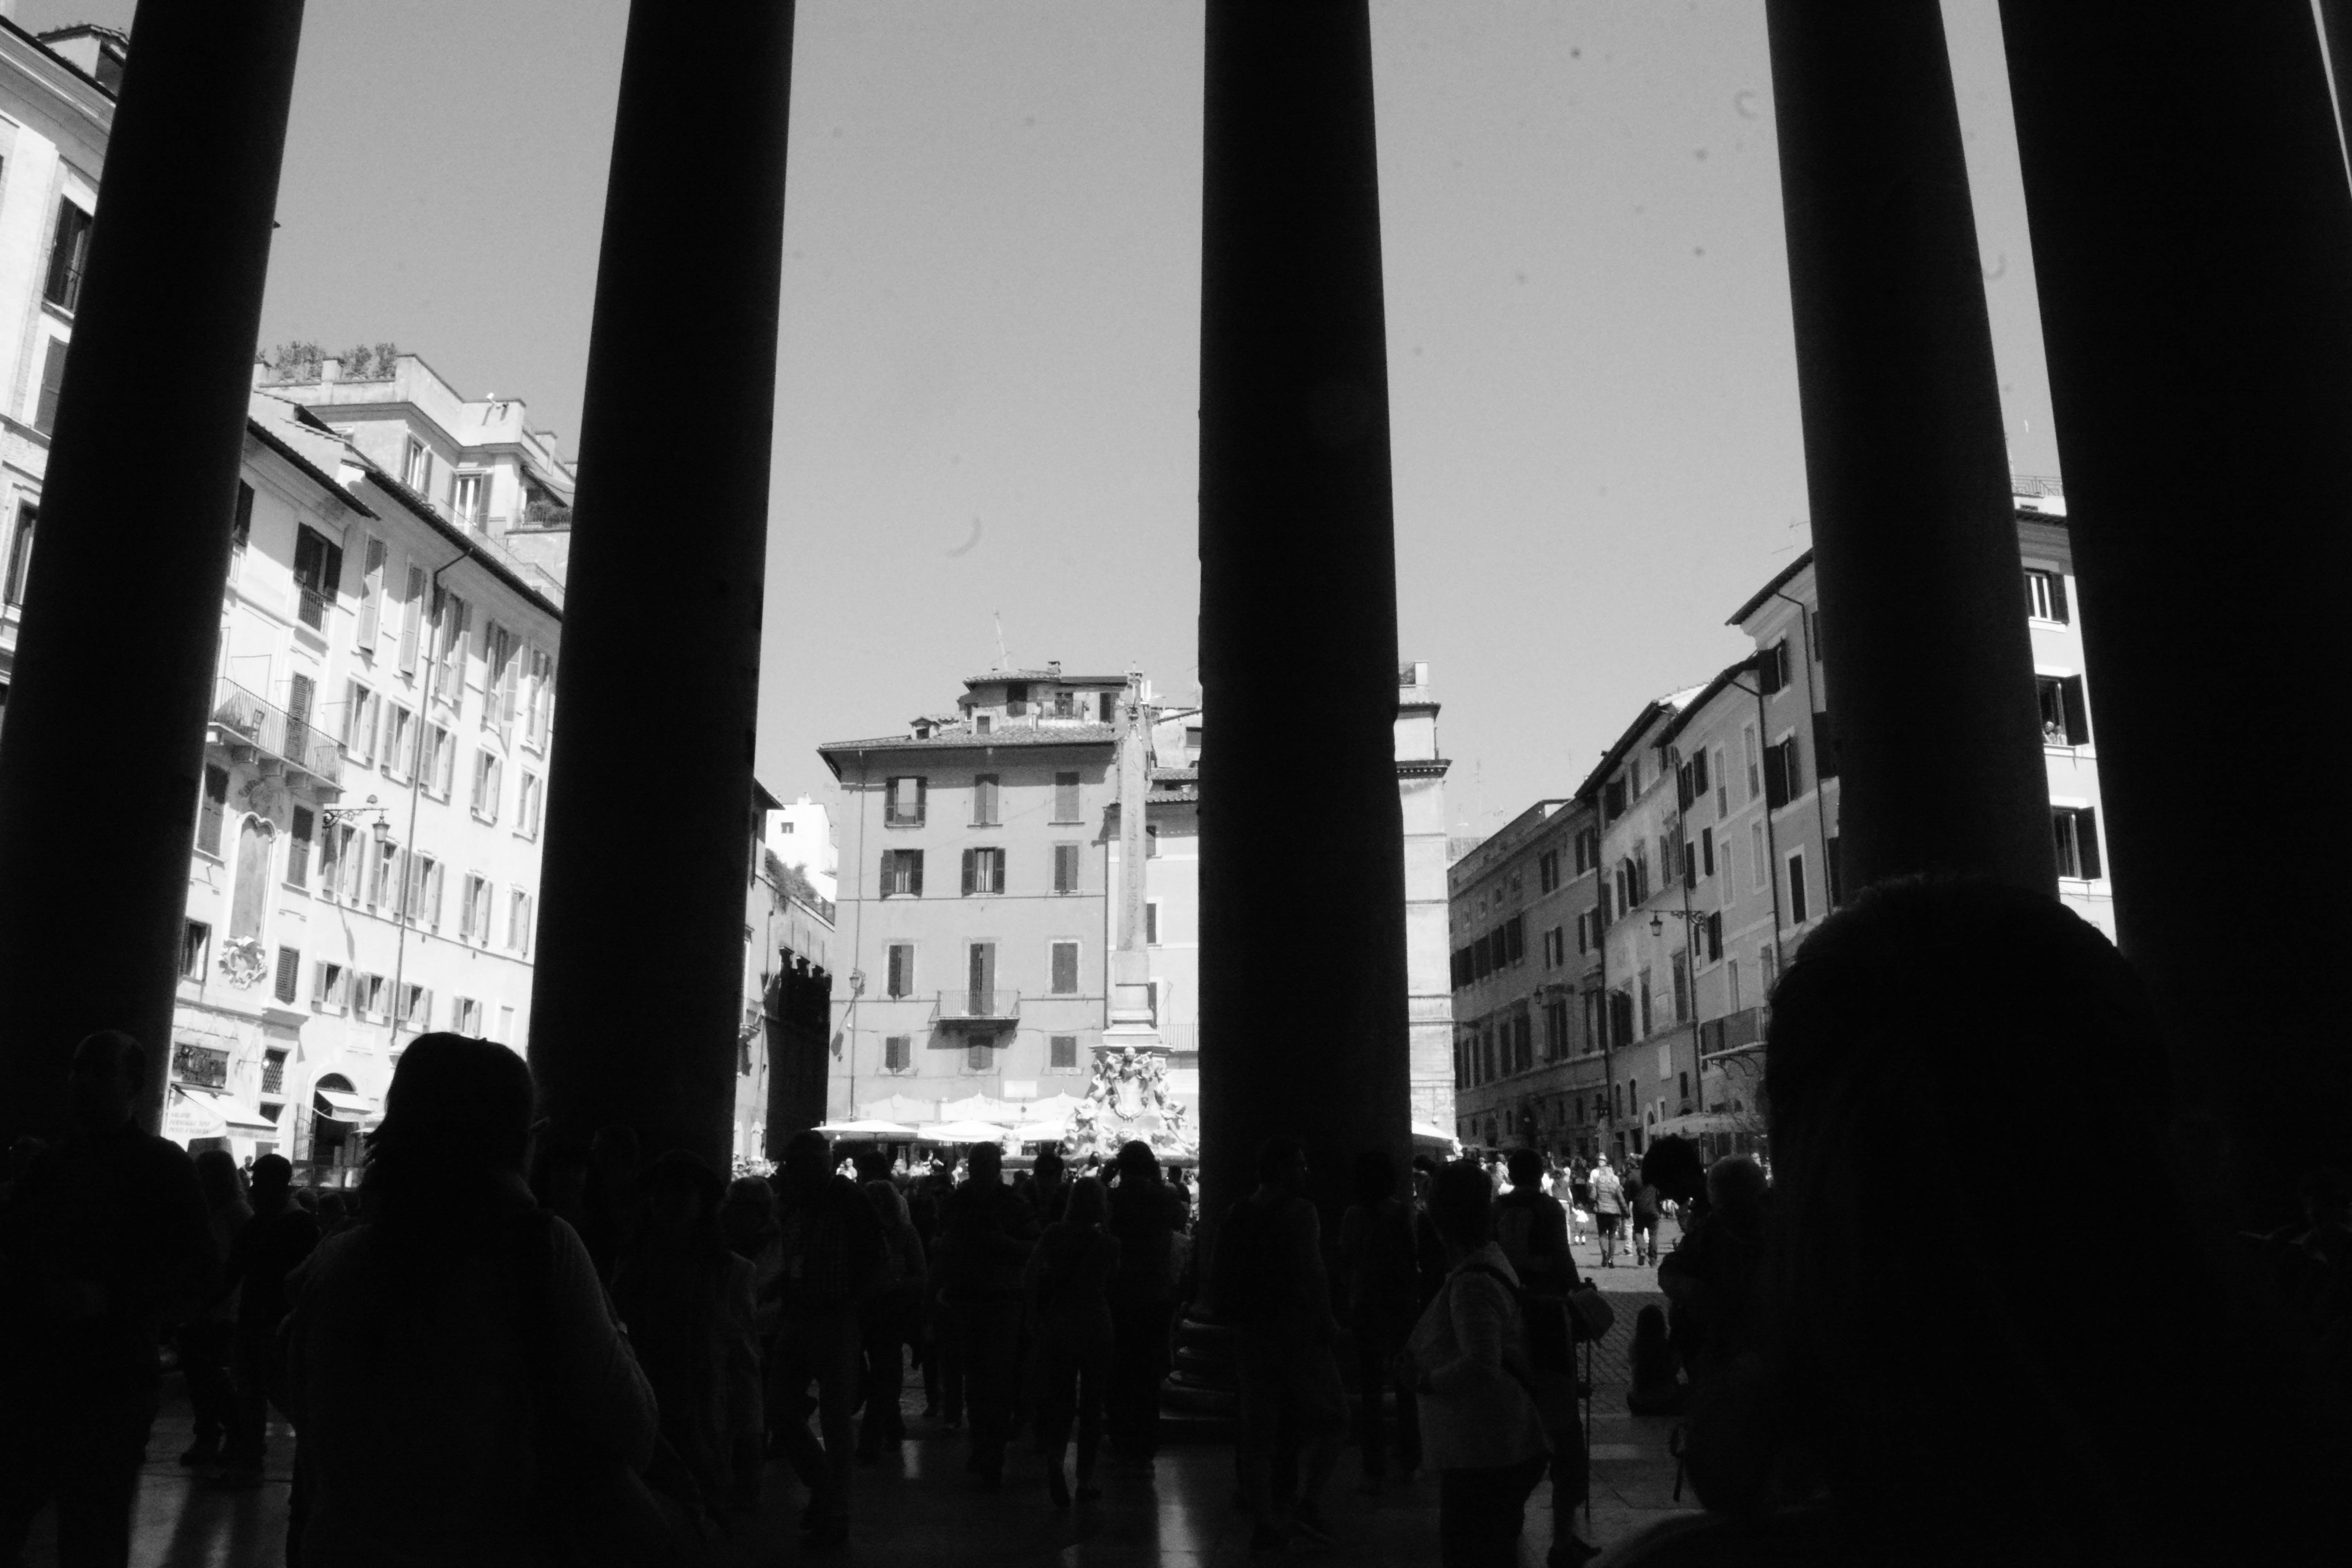
black and white, street, darkness, black, monochrome, shape, monochrome photography